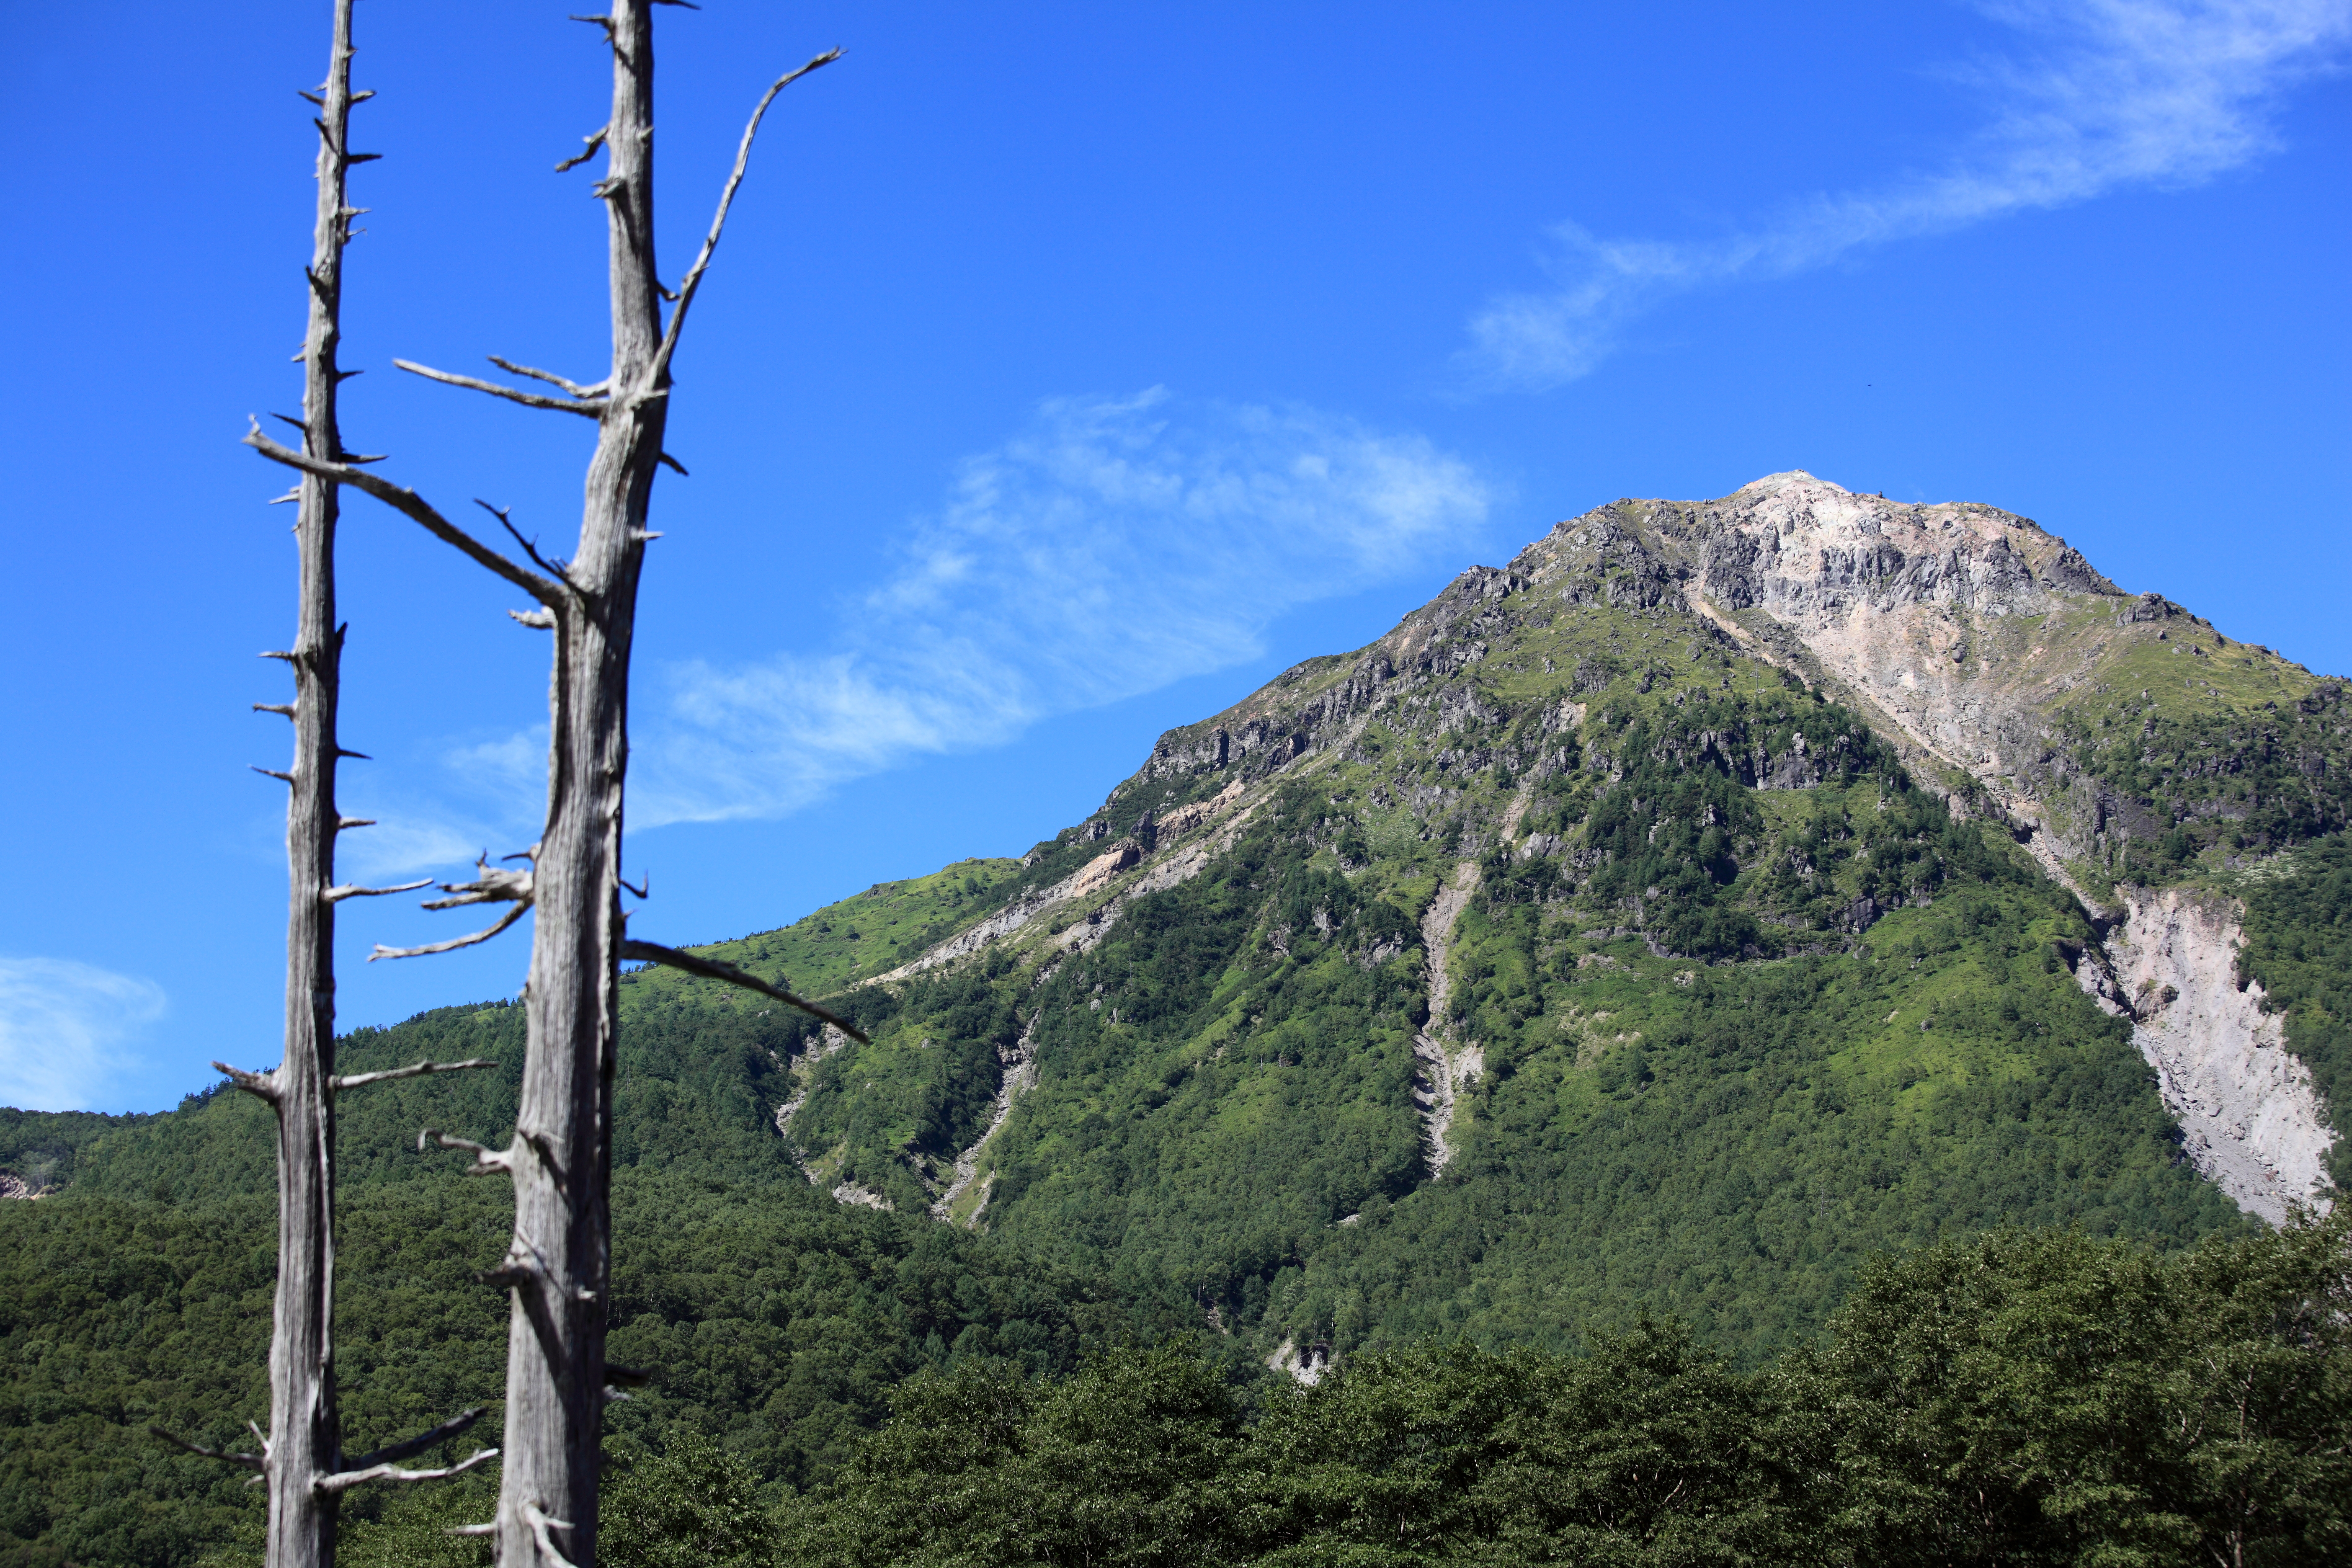
tree, mountain, hill, mountain range, high, highland, ridge, alps, plateau, 5d, hires, markii, hi, res, resolution, nagano, matsumoto, kamikochi, landform, mountain pass, geographical feature, mountainous landforms